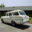
Label: automobile